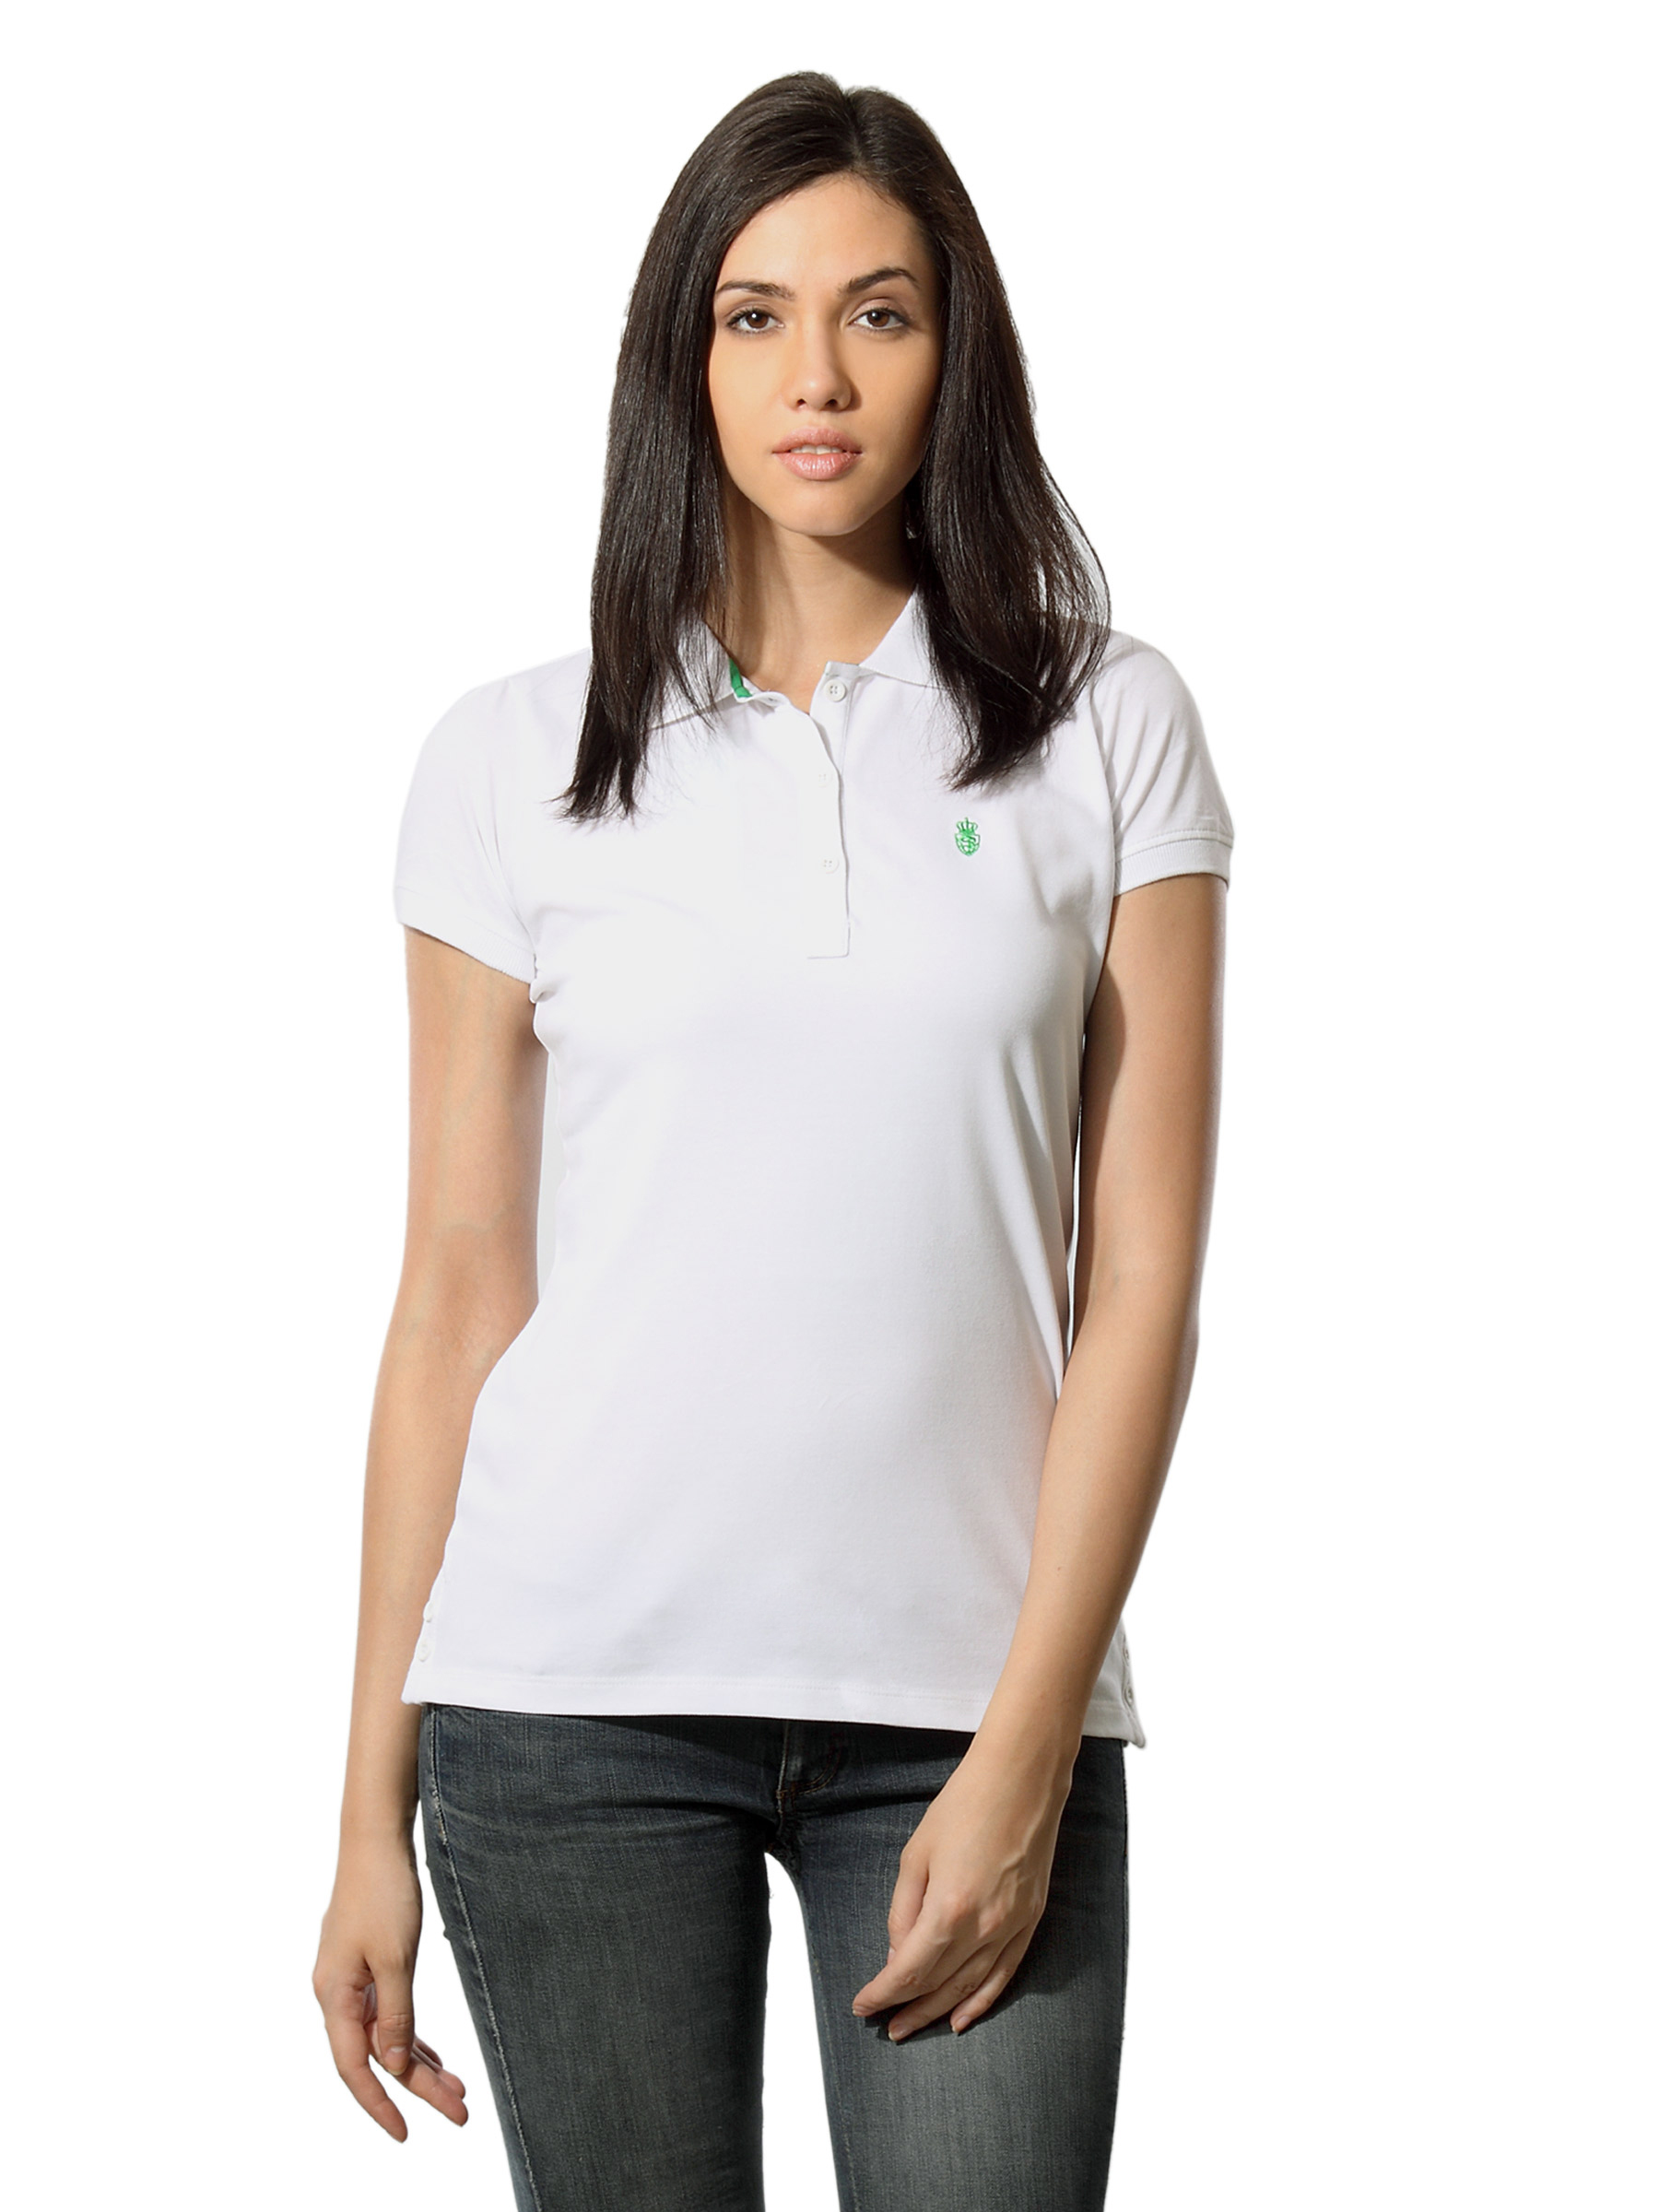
Spykar Women Cult White T-shirt
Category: Apparel / Topwear / Tshirts
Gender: Women
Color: White
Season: Summer 2012
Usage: Casual